Idol Death Game TV

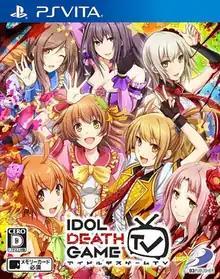
Cover art

is an action-adventure video game developed by Witchcraft and published by D3 Publisher for the PlayStation Vita with PlayStation TV support, released on October 20, 2016 in Japan. The game follows the starlets of the top idol group "Project 47" as they partake in an event titled "Dream of Dream" to become the center of the group. Those who fail in the competition are killed.